USS Benjamin Stoddert

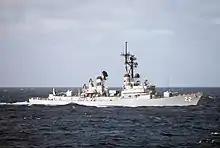
"Benjamin Stoddert" underway on 1 July 1986

Continued boiler trouble kept the guided-missile destroyer in port, save for a few local operations, for the remainder of the year. Then, following a series of tests and inspections, "Benjamin Stoddert" commenced a major overhaul at the Pearl Harbor Naval Shipyard on 3 January 1980. After five months in drydock, she moved to a berth for continued industrial work; and it was not until 30 November that the guided-missile destroyer got underway for her first sea trials. The crew spent the next five months putting the warship through full power exams, sonar tests, and weapons system acceptance trials. During the latter, on 31 March 1981, she successfully fired six Standard missiles on the Pacific missile range. The warship then conducted training and other local operations out of Pearl Harbor through the summer and into the fall. On 19 October, she set out for San Francisco, arriving there on the 29th. After a week of liberty, the guided-missile destroyer cruised south to San Diego, mooring at the naval station on 6 November. "Benjamin Stoddert" then participated in Exercise "ReadiEx 1-82", the highlight of which was a missile firing exercise held on 23 November. Steaming to Hawaii the next day, she moored alongside "Jason" (AR-8) in Pearl Harbor on 1 December for voyage repairs.